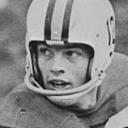
Age: 21